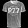
Label: T - shirt / top